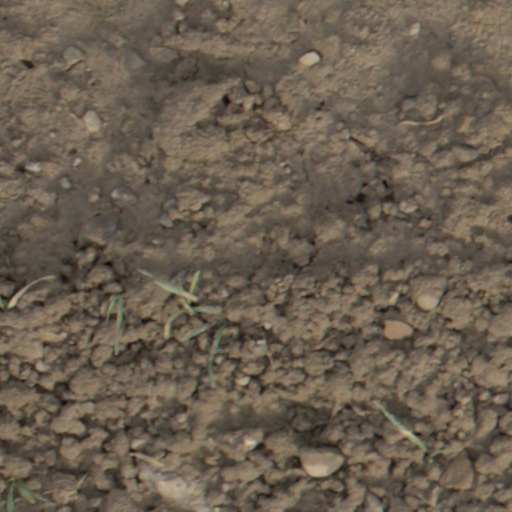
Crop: wheat